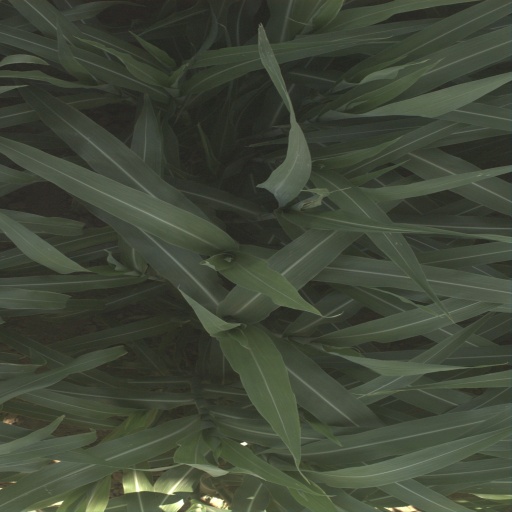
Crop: sorghum